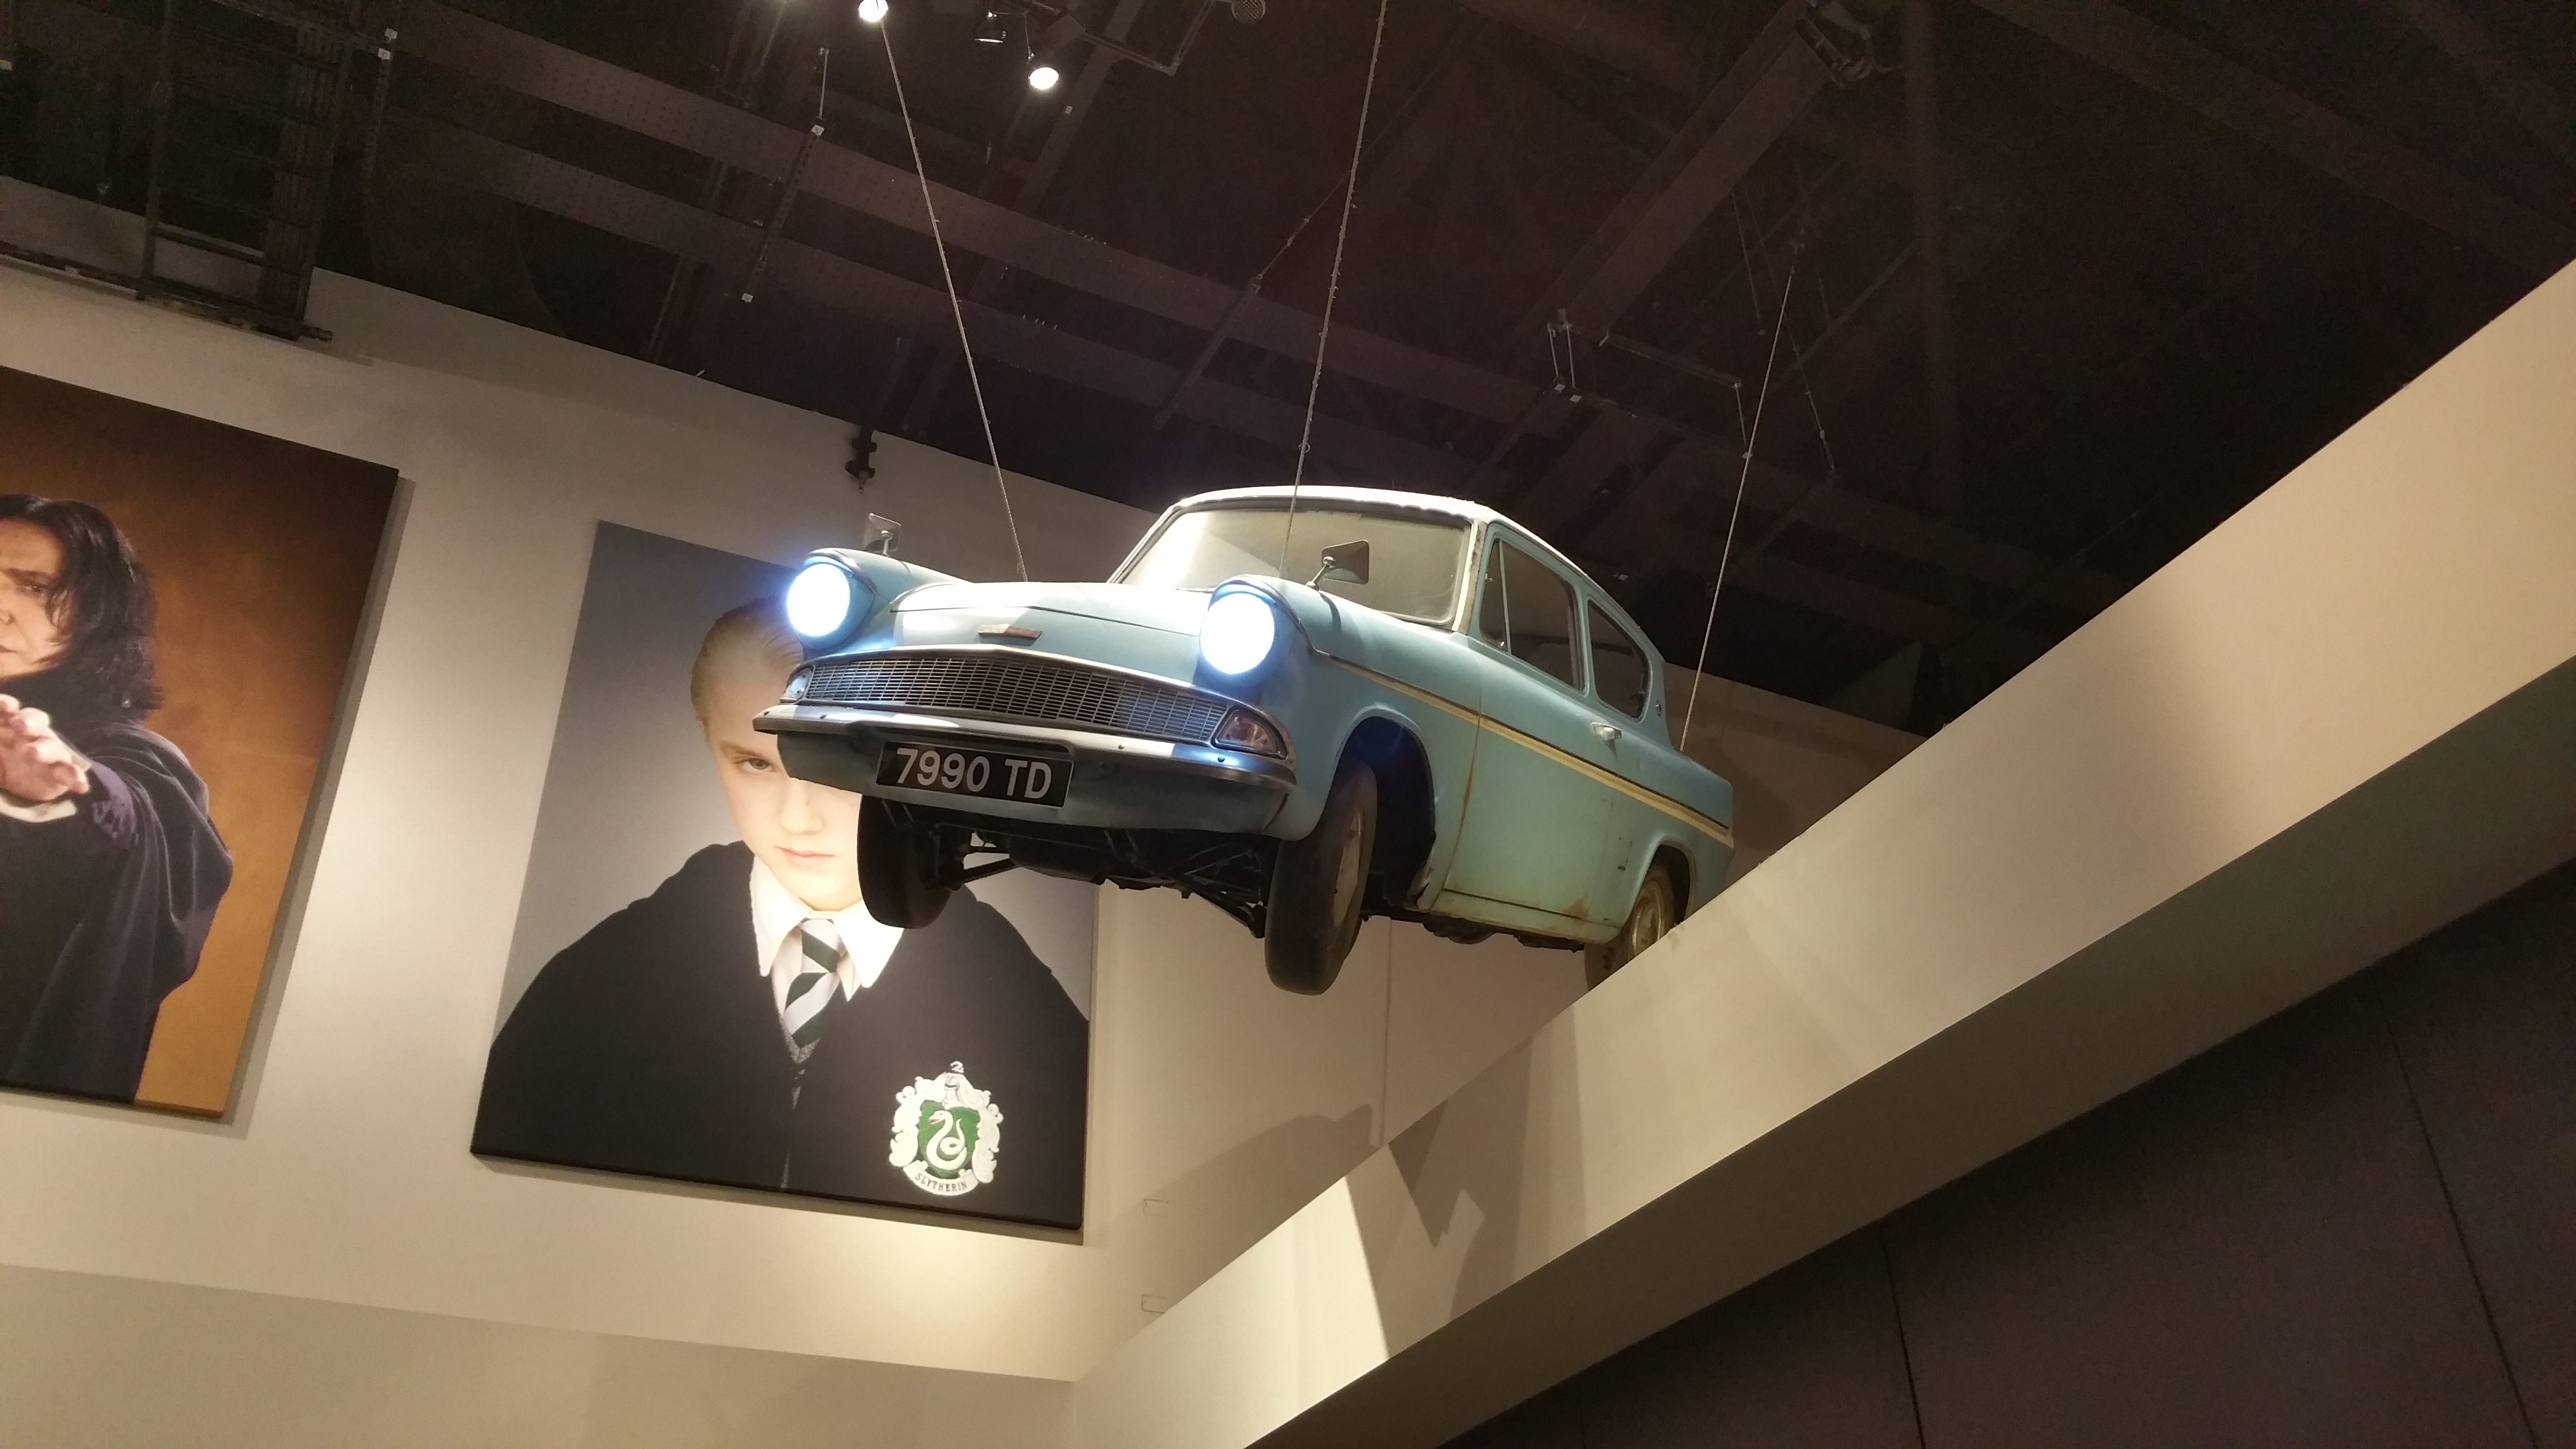
car, transport, vehicle, public transport, harry potter, design, tourist attraction, exhibition, warner bros, warner studio, harry potter studio, flying car, automobile make